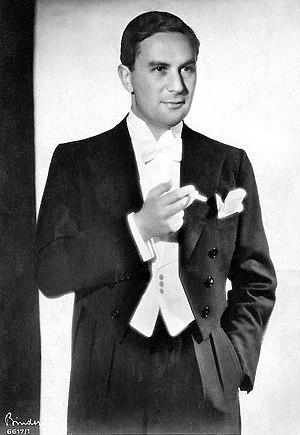
Oskar Karlweis, né le 10 juin 1894 à Hinterbrühl, mort le 24 janvier 1956 à New York, est un acteur autrichien.